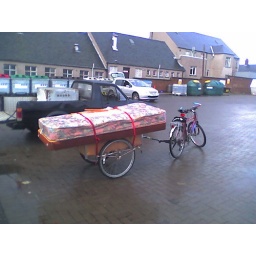
I took an old bed to the dump.. by bike as it wouldn't fit in my car.